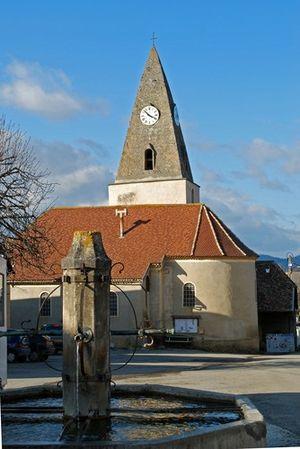
Eglise de Prébois
Prébois est une commune française située dans le département de l'Isère, en région Auvergne-Rhône-Alpes.